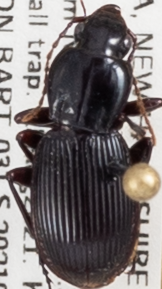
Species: Pterostichus tristis
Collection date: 2021-08-25 04:00:00
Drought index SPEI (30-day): -0.386
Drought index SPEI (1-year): -0.944
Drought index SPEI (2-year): -0.54